List of Billboard number-one country songs of 1948

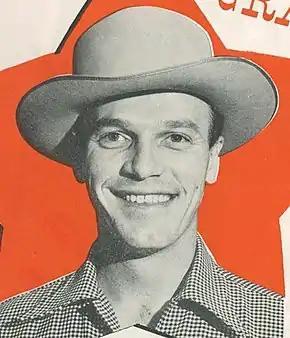
Singer Eddy Arnold

In 1948, "Billboard" magazine published two charts specifically covering the top-performing country music songs in the United States. At the start of the year, "Billboard" sole ranking of country music recordings was based on the number of times a song had been played in jukeboxes. The Most Played Juke Box Folk Records chart had been published since 1944 and was compiled based on a weekly survey of "a selected group of juke box operators whose locations require folk records". In May, the magazine added a second country music chart, the Best Selling Folk Retail Records listing, based on a similar survey of "a selected group of retail stores, the majority of whose customers purchase folk records". The Juke Box Folk chart was discontinued in 1957 and the Best Sellers chart the following year; both are considered part of the lineage of the magazine's current country music songs charts.